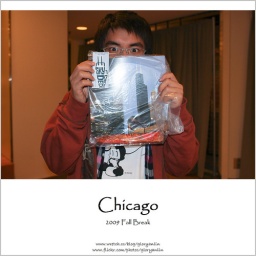
[Chicago] I got the photo we took in the glass box together!